J. C. Fox Building

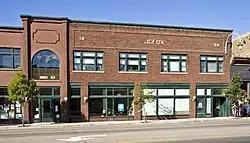

The J. C. Fox Building, located at 115 S. Main St. in Hailey, Idaho, is a historic building built in 1920. It is listed on the National Register of Historic Places (NRHP).